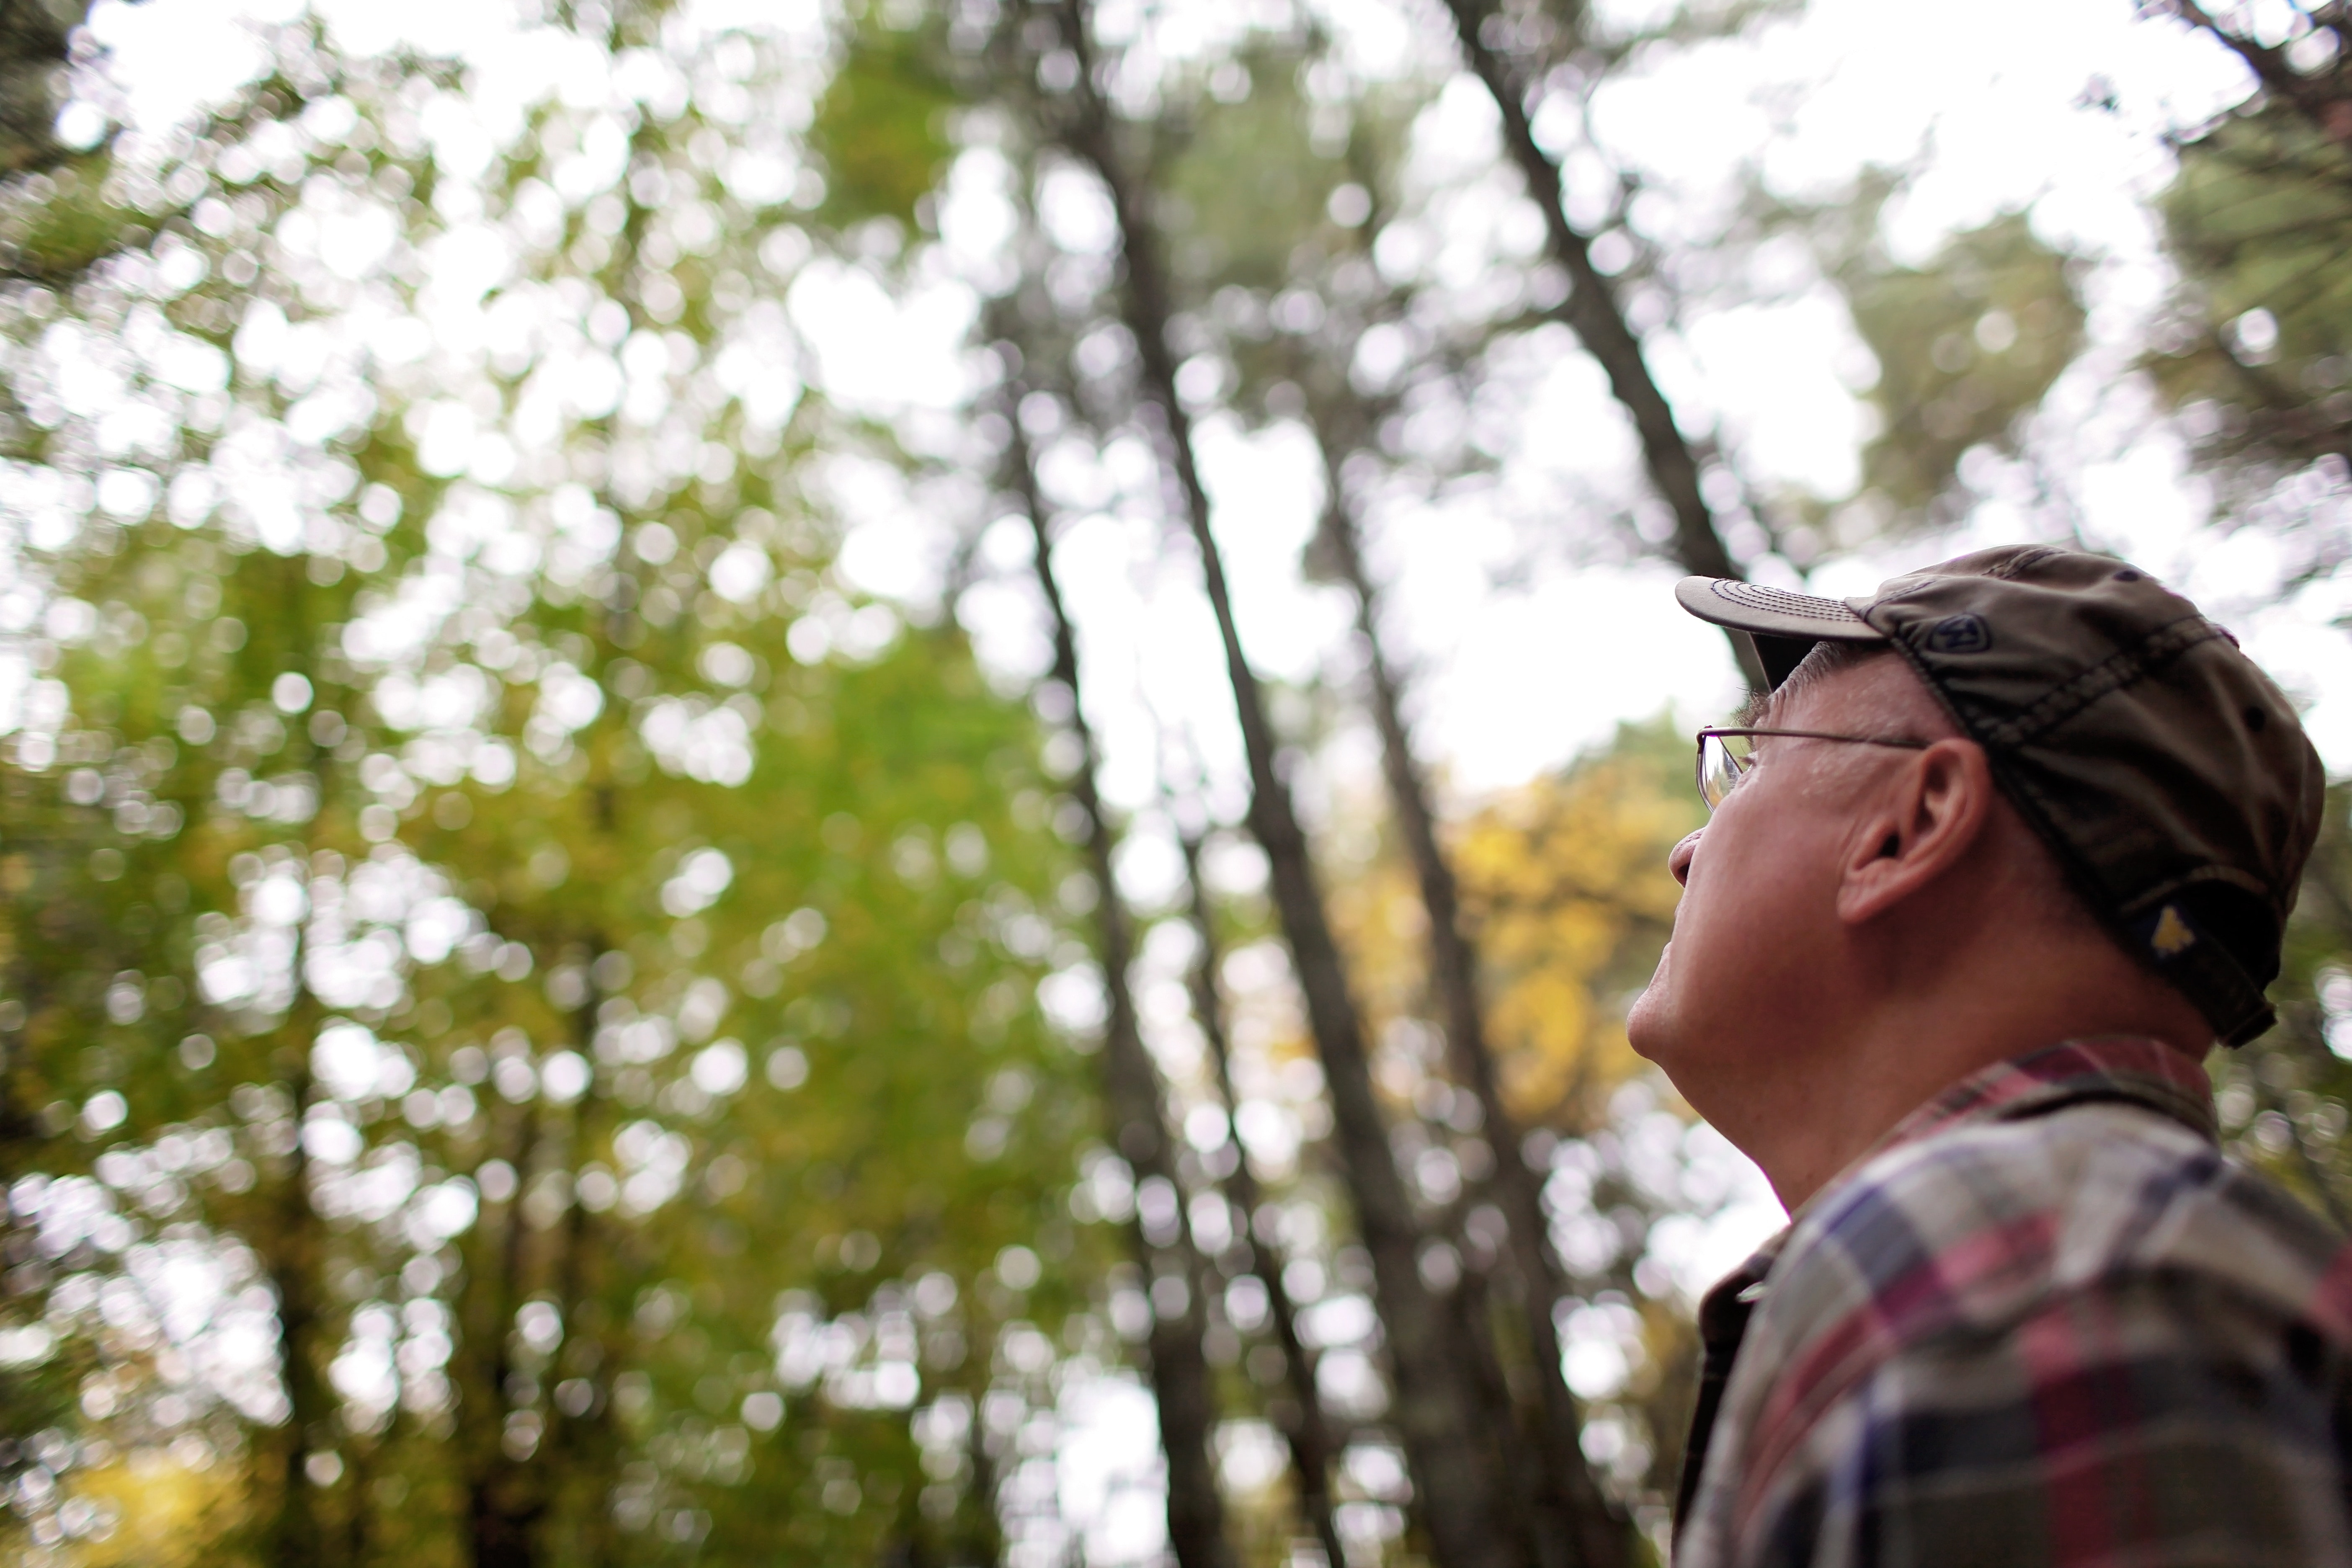
People in nature, photograph, nature, tree, branch, spring, leaf, botany, forest, sunlight, woody plant, photography, plant, fun, grass, woodland, leisure, blossom, happy, smile, flower, portrait photography, child